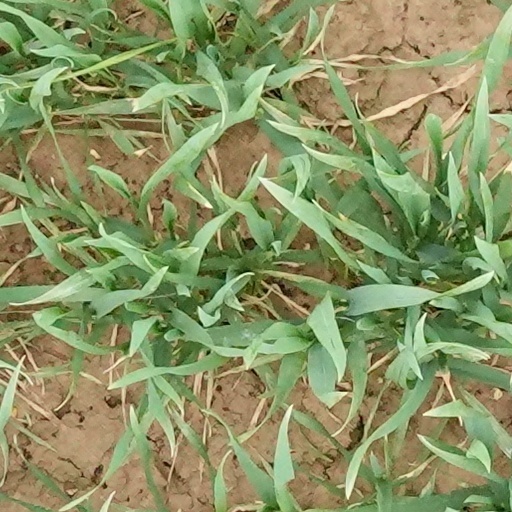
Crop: wheat